Edwin Booth

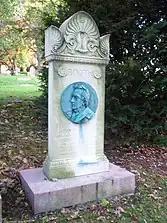
Booth's grave in Massachusetts

In 1879 Booth purchased land in Middletown, Rhode Island on the Sakonnet River; he hired Calvert Vaux, whose son Downing Vaux was (briefly) engaged to Booth's daughter Edwina, to design a grand summer cottage estate there. "Boothden" was completed in 1884, a wooden house set on a stone foundation, designed in the Queen Anne Revival style with Stick style motifs and large plate glass windows. Boothden featured a dance hall, stables, boathouse, and a windmill folly with a henhouse at its base. Booth enjoyed ten years at Boothden, willing it to Edwina on his death in 1893. After Edwina sold Boothden in 1903, the house passed through a series of owners, and saw a full restoration in 2017.